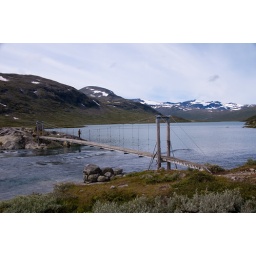
bridge over lake Bessvatn